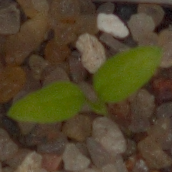
Label: common_chickweed